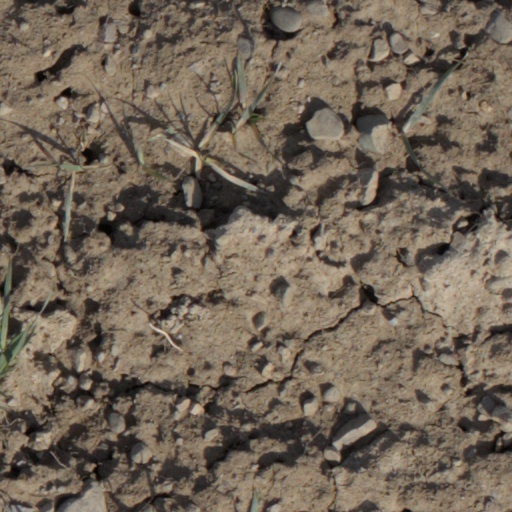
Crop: wheat